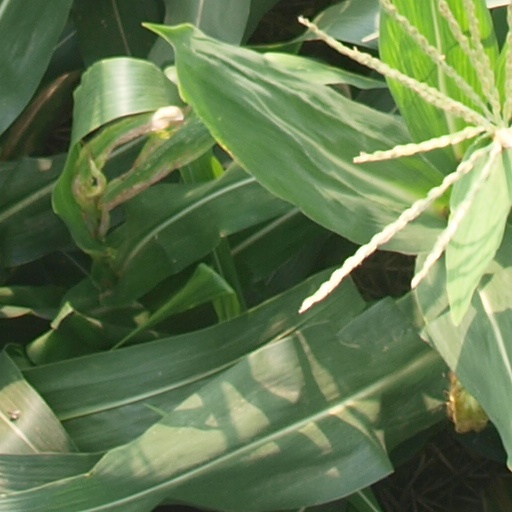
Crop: maize; corn